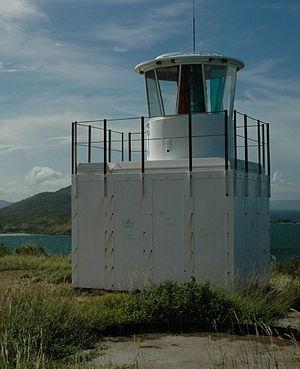
Il s'agit d'une liste des phares d'Australie. Elle contient les phares actifs ainsi que ceux déclassés mais d'importance historique.
Le phare Archer Point est situé à Archer Point, à environ 14 km au sud-est de Cooktown dans le Queensland en Australie. Construit en 1883, il est remplacé en 1975.